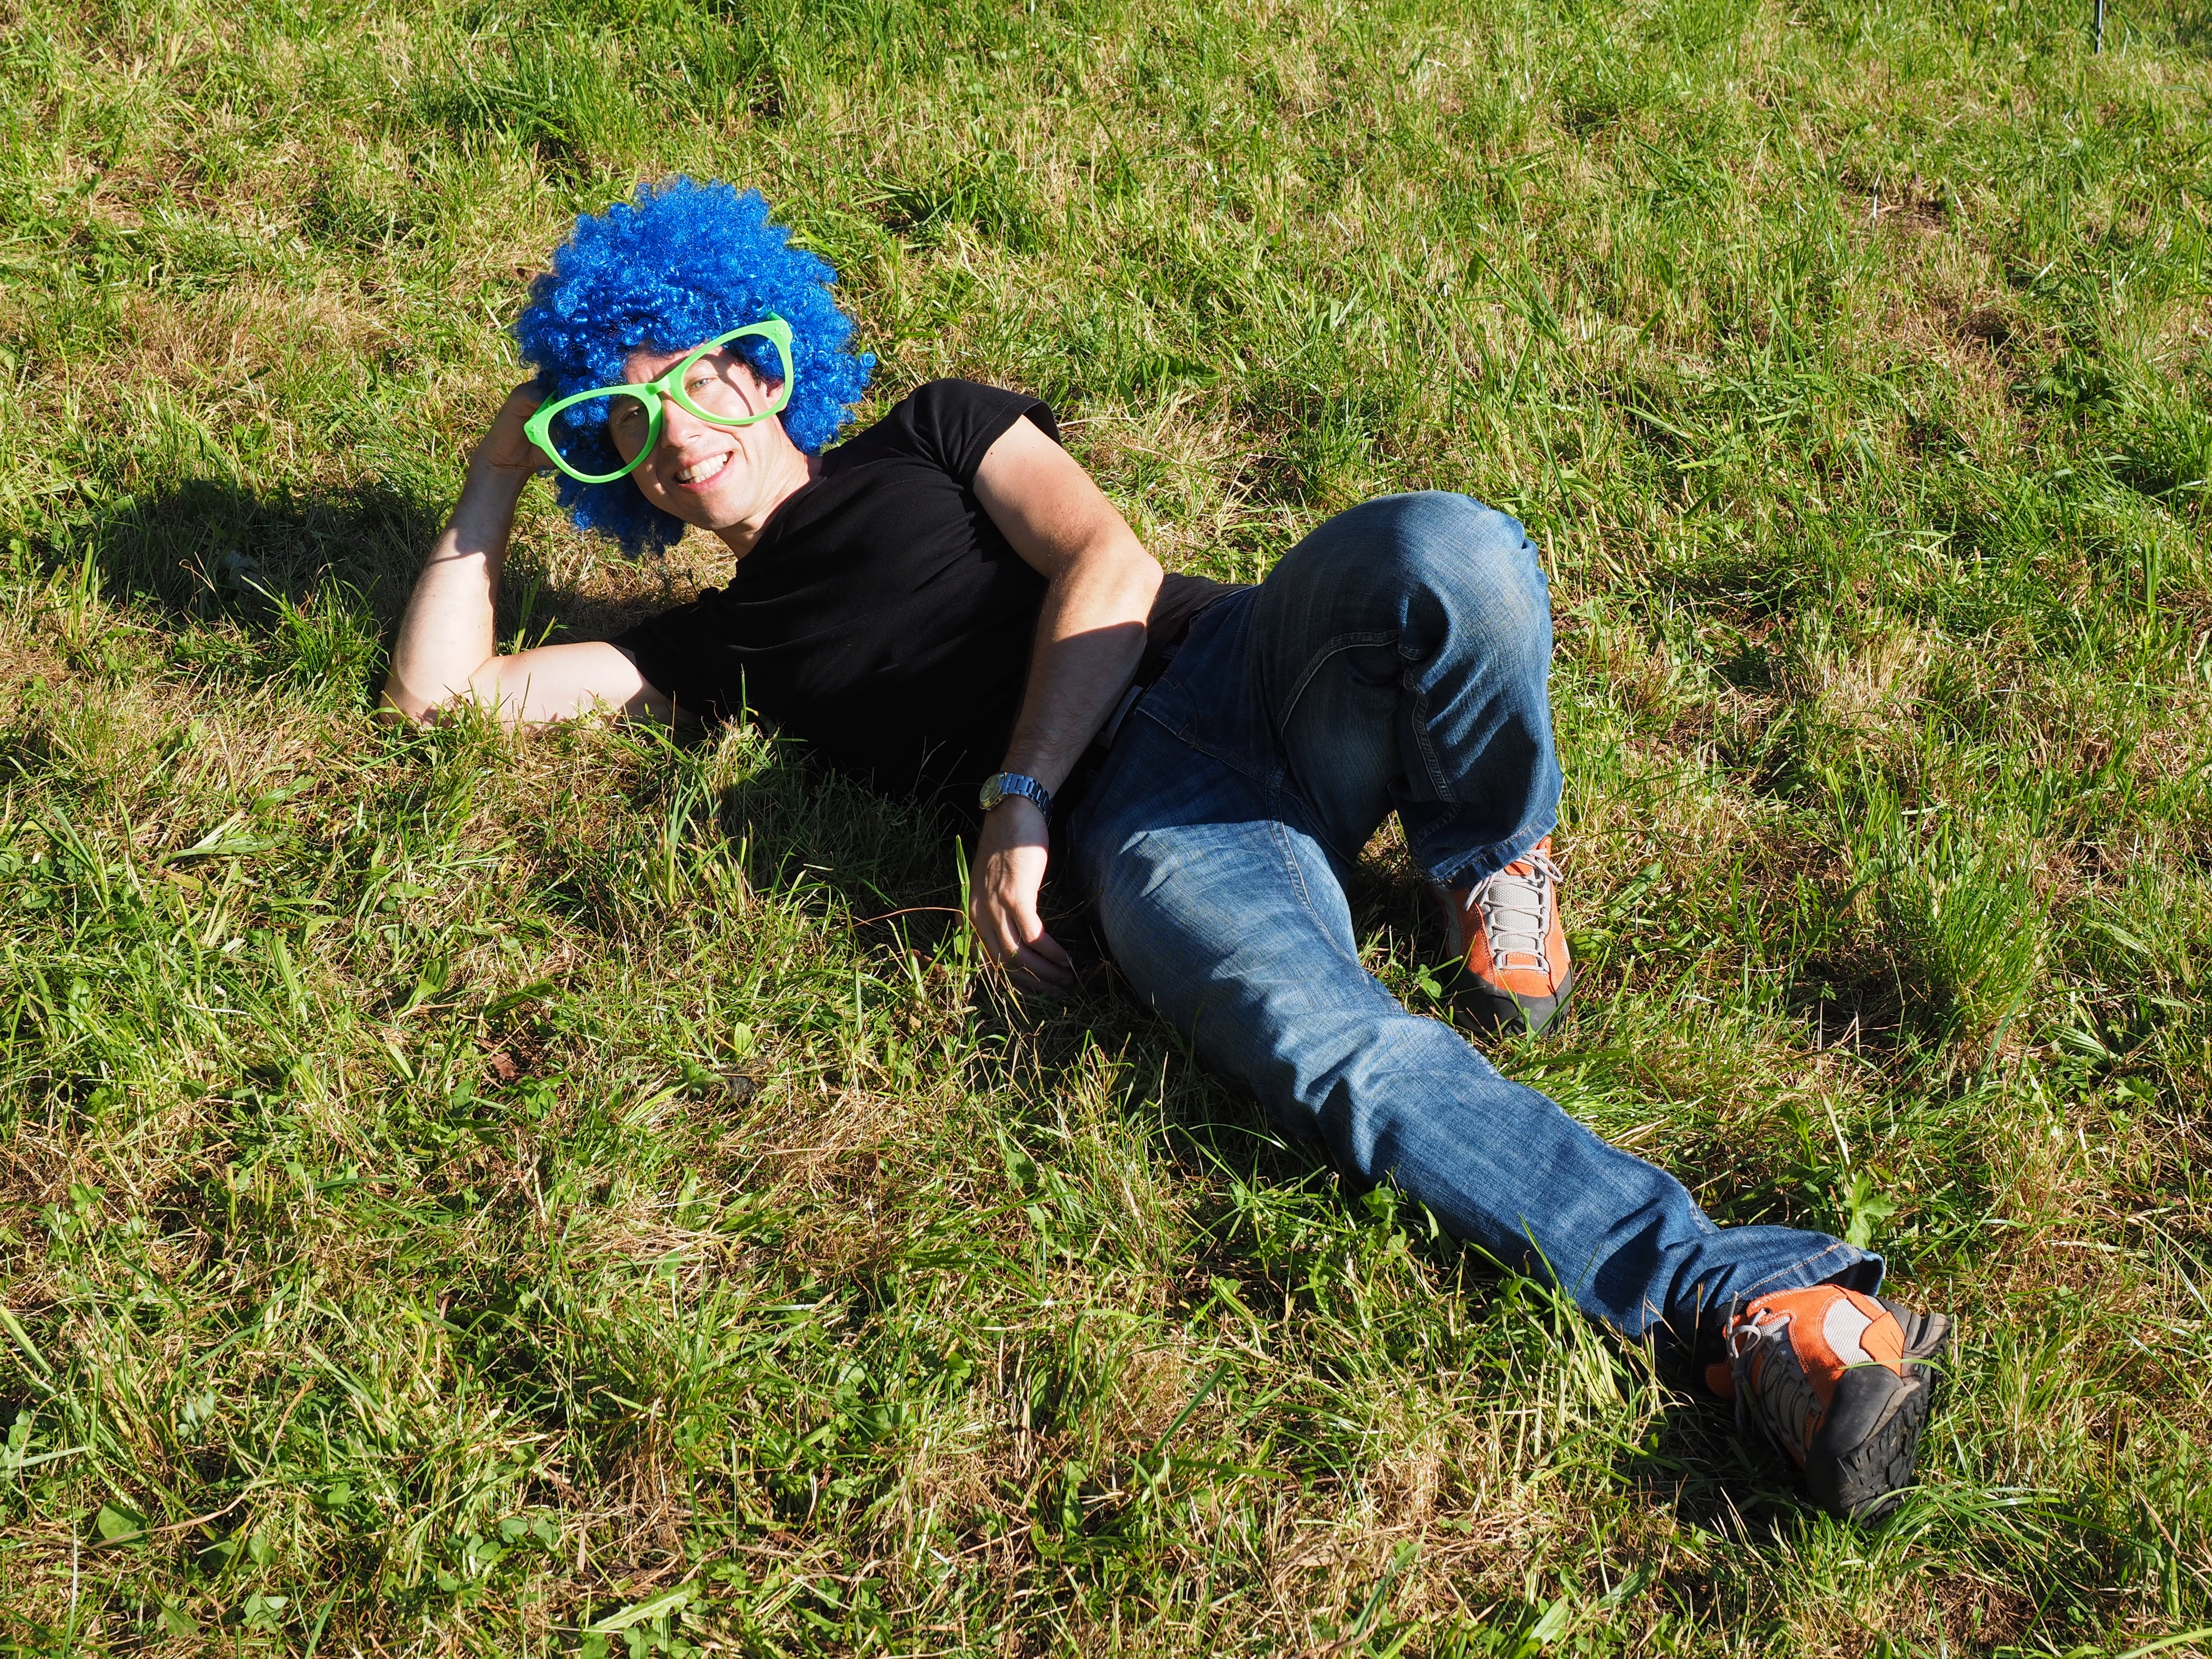
man, grass, person, hair, lawn, adventure, carnival, human, blue, face, fun, dress, wig, parody, panel, atze schr der, ver ppelung, atze